List of museums and cultural institutions in Indonesia

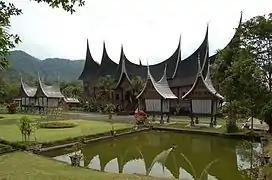
"Rumah Gadang", a traditional Minang house of West Sumatra in the Information Center of Minangkabau Culture, Padang Panjang.

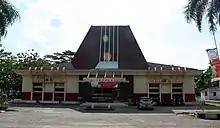
Sriwijaya Museum on the Sriwijaya Kingdom Archaeological Park.

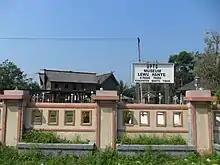
Museum Lewu Hante.

Most museums in Kalimantan specialized on cultural heritage such as textiles and other traditional artifacts. In South Kalimantan, most museums are shaped like the traditional Banjar house.